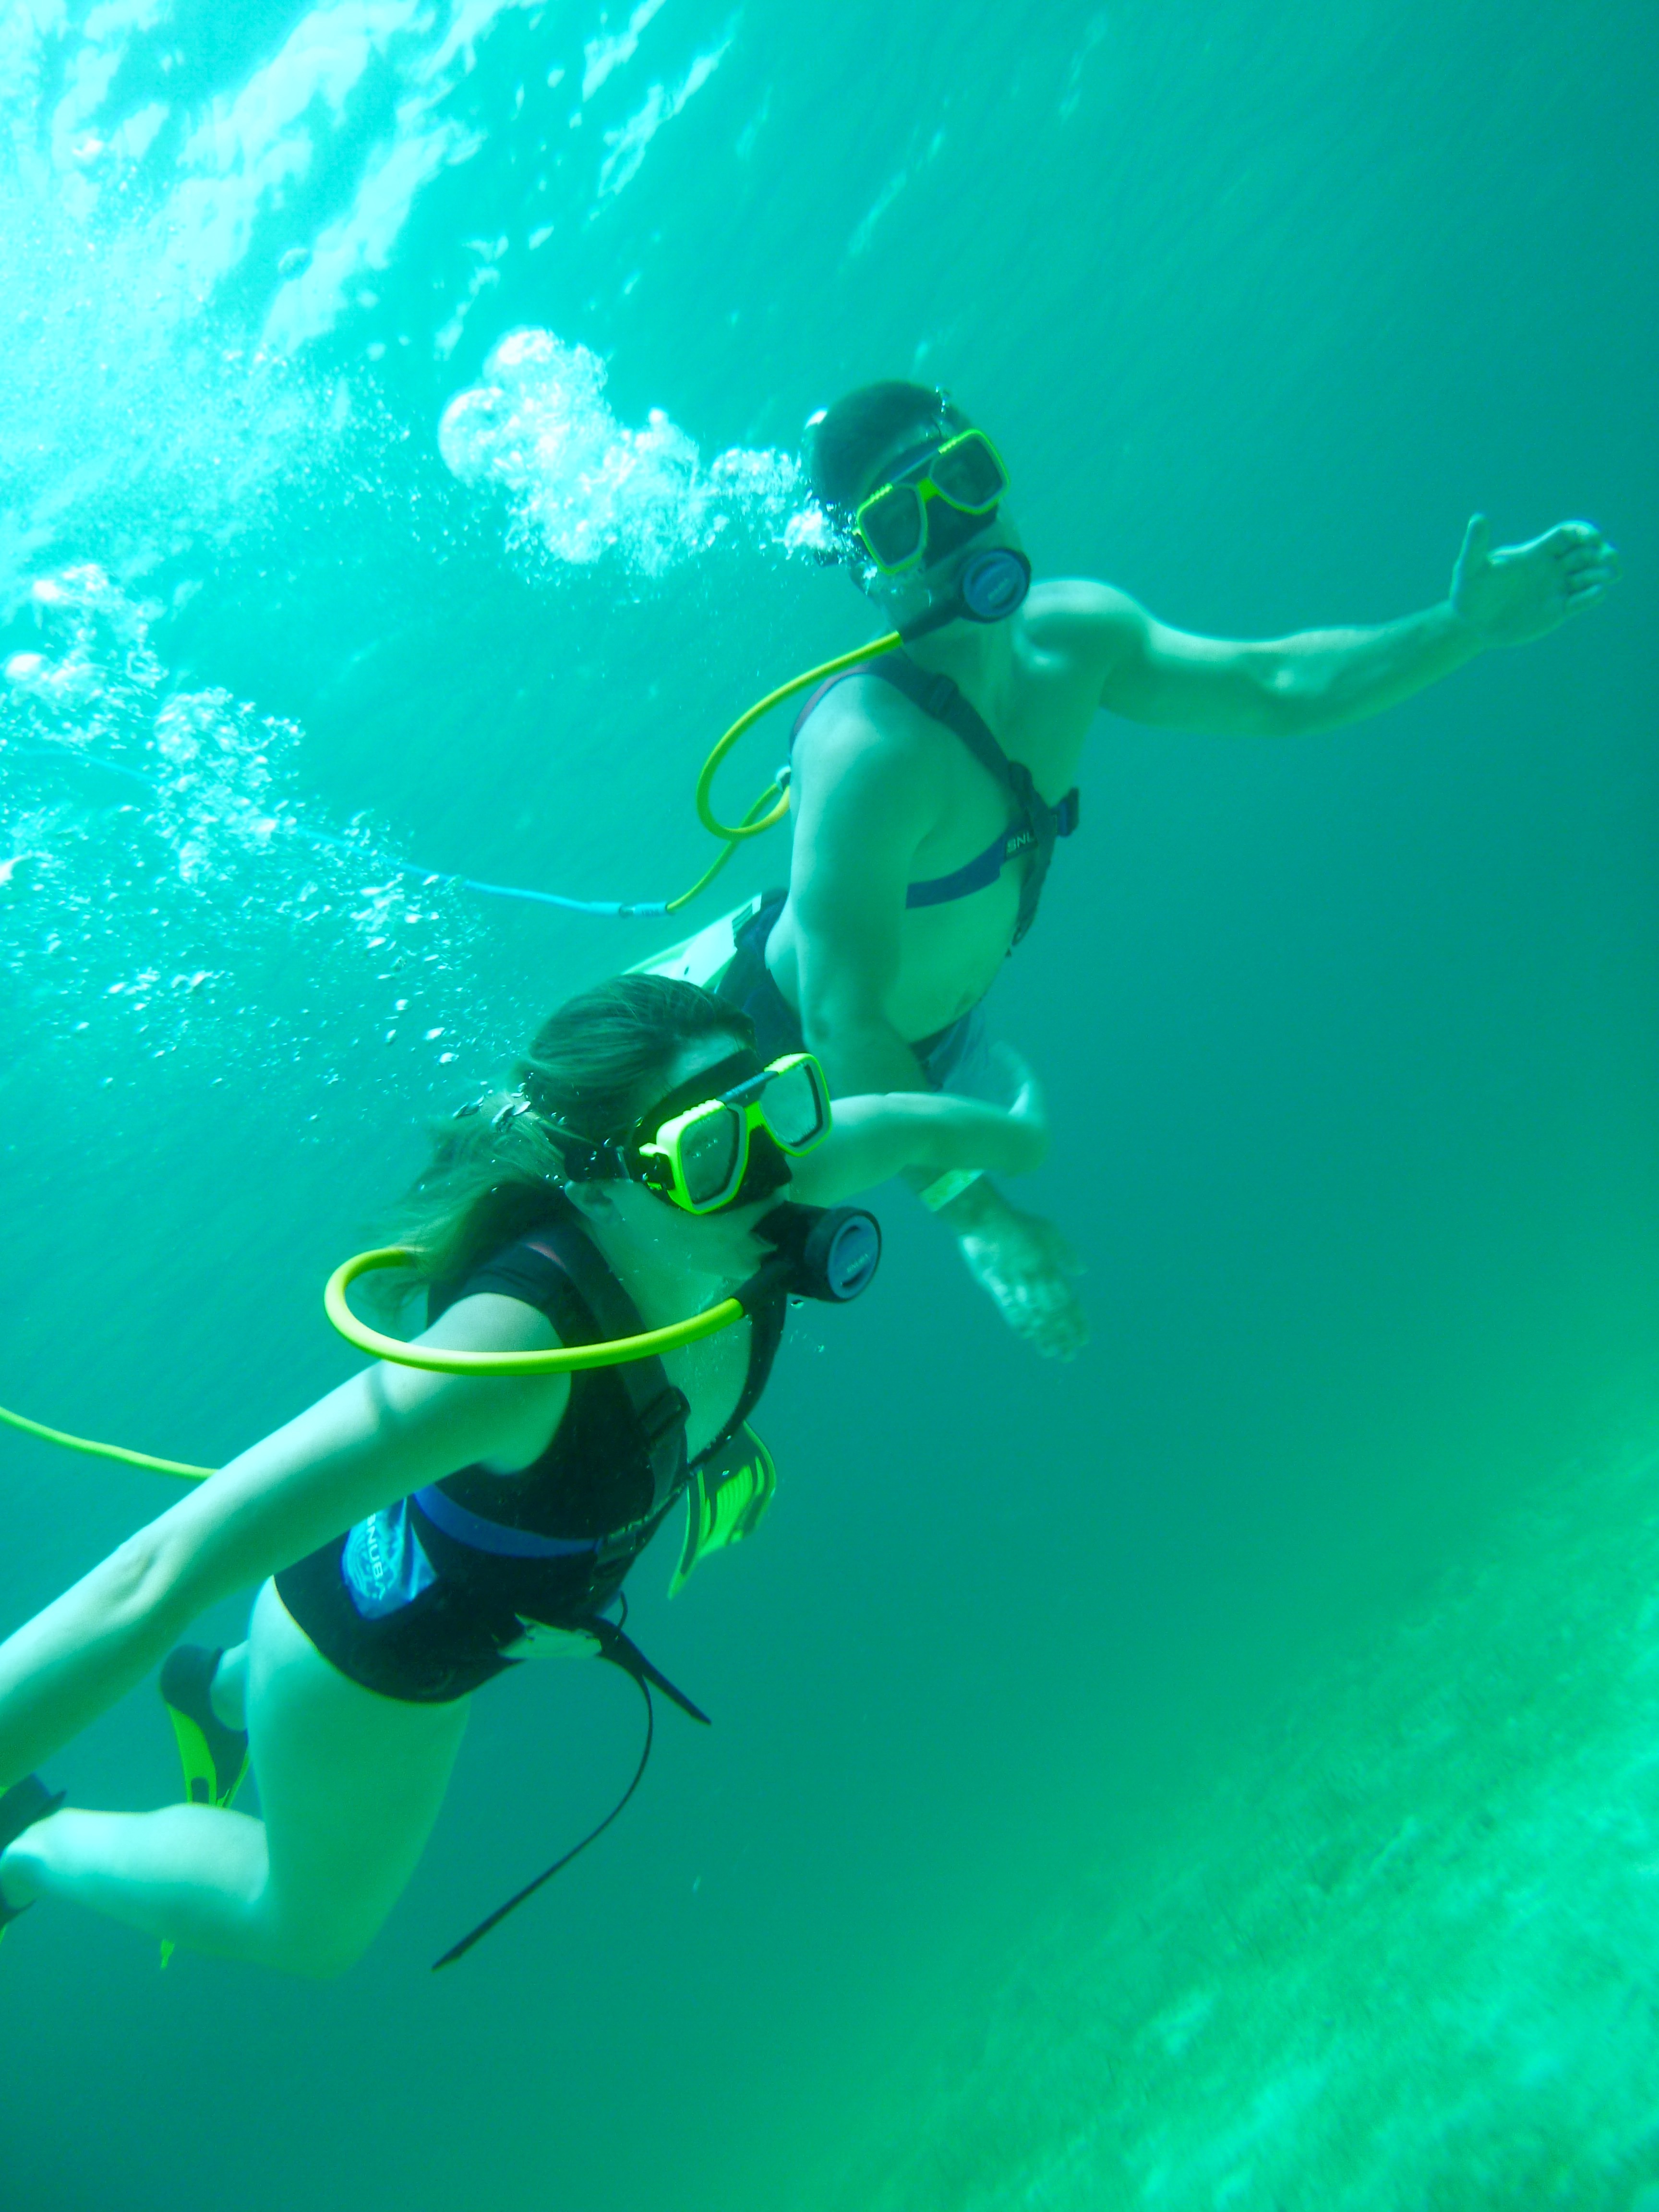
sea, water, ocean, people, girl, woman, recreation, diving, underwater, biology, swimming, activity, swimmer, freediving, diver, snorkel, sports, scuba, water sport, scuba diving, outdoor recreation, marine biology, underwater diving